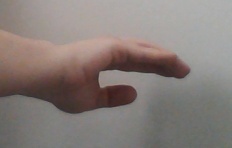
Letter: jeem